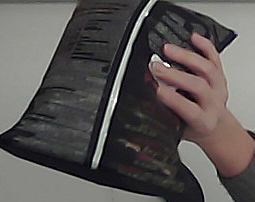
Product: lays_chill